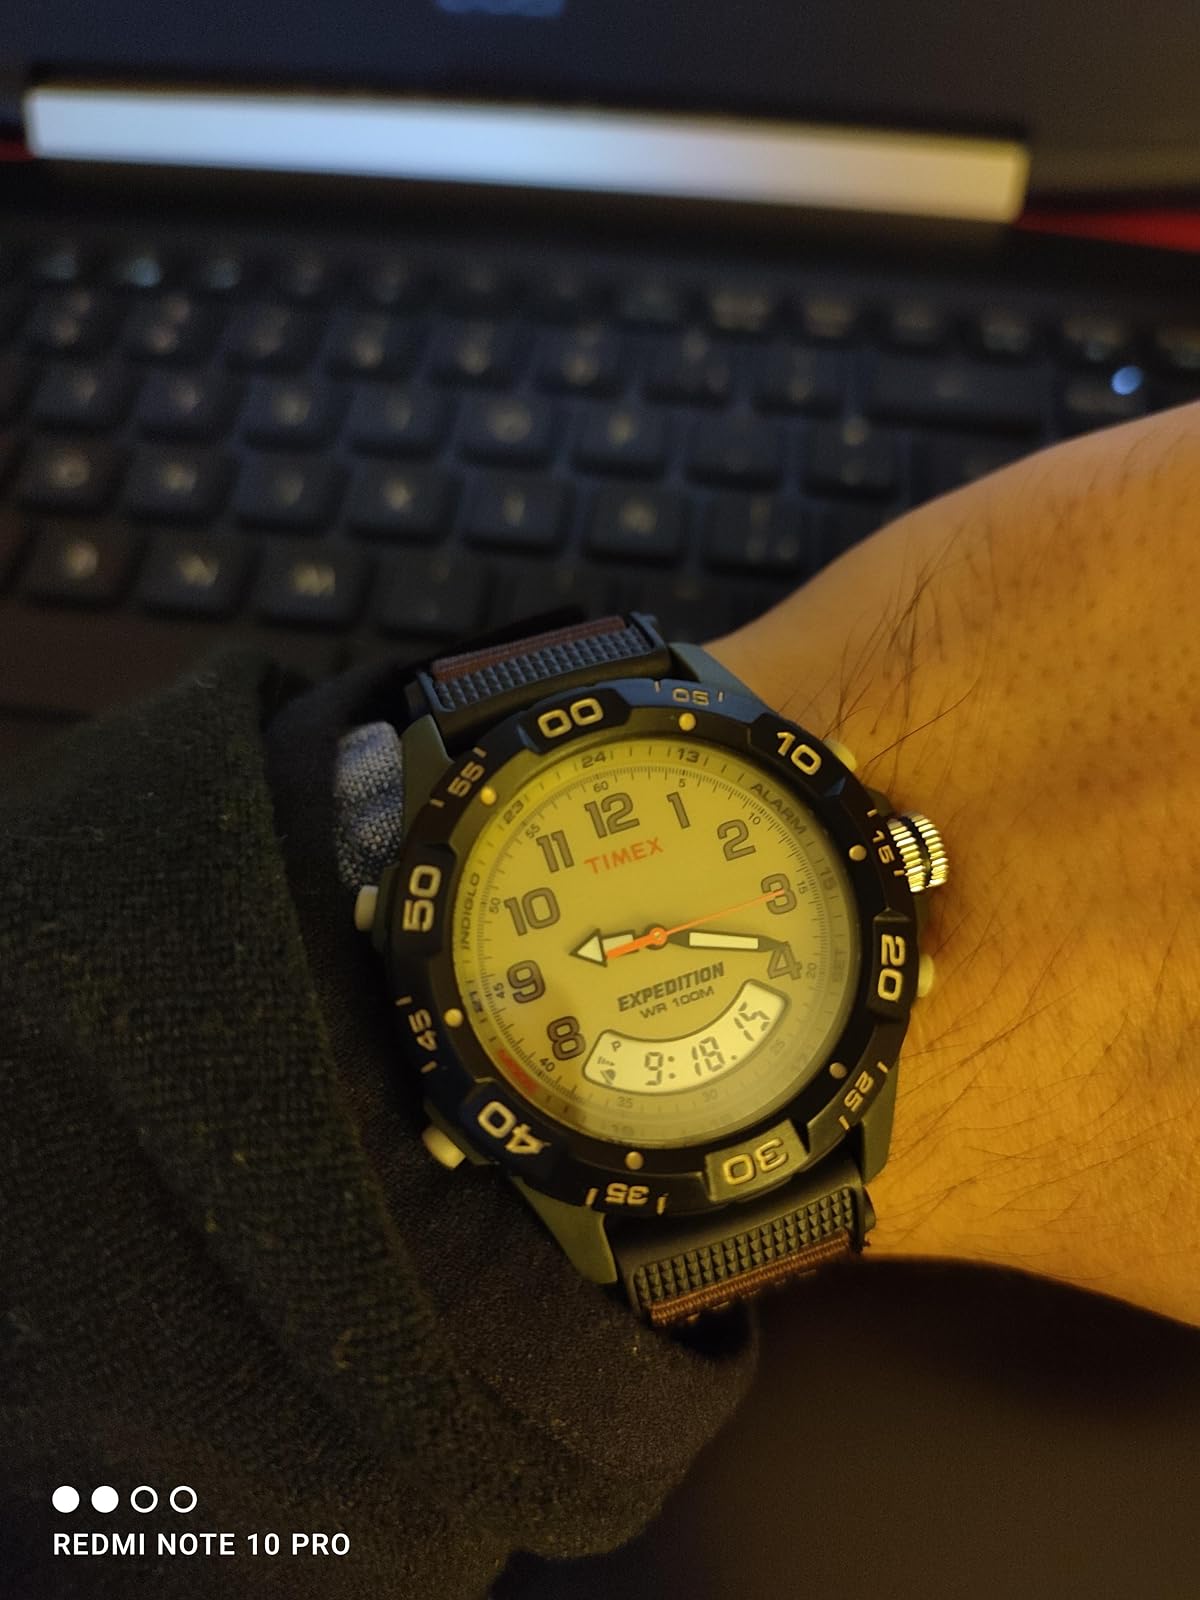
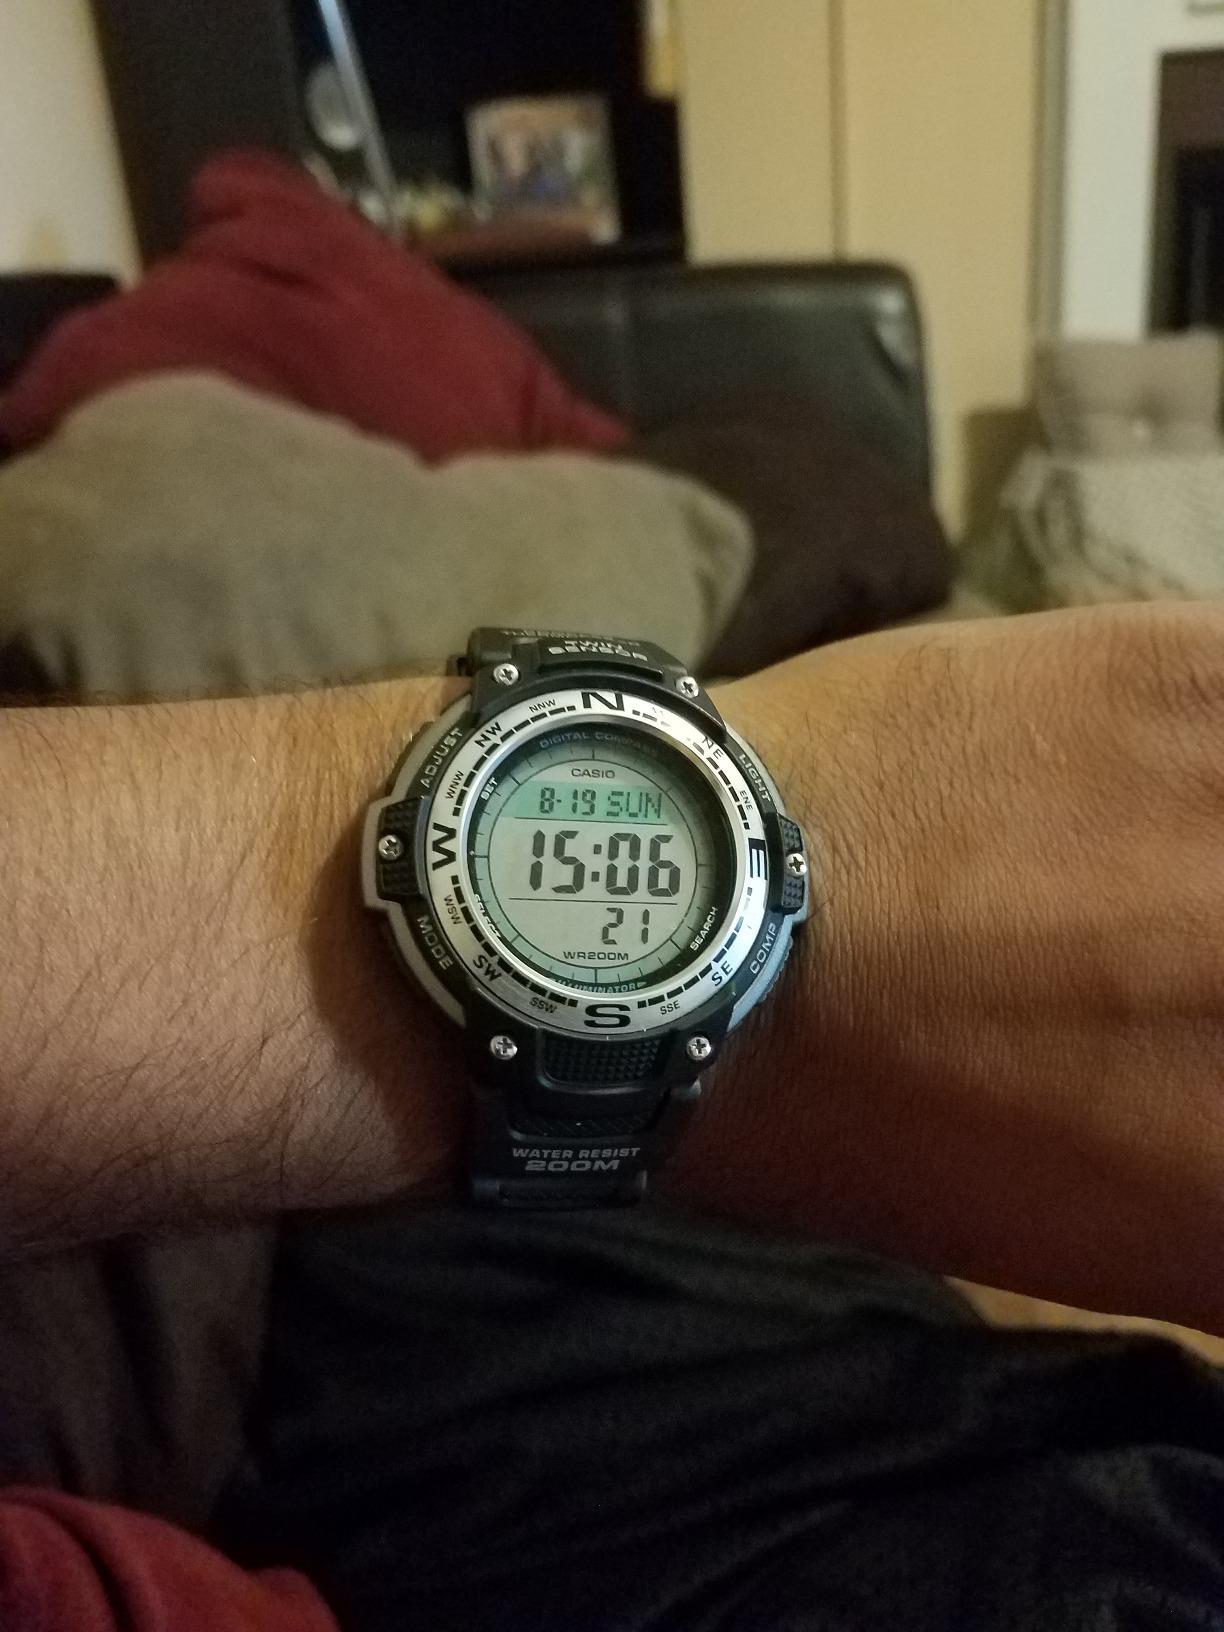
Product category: accessories_watch
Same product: no